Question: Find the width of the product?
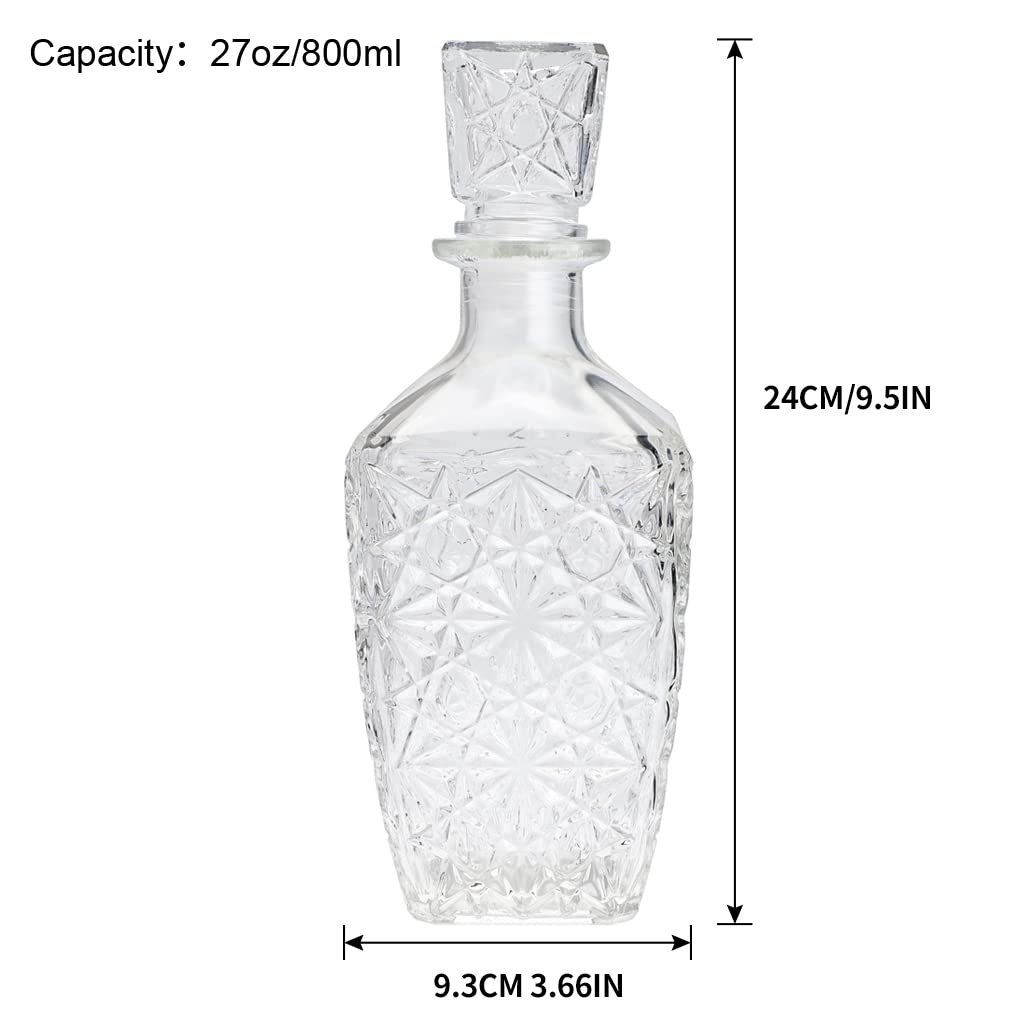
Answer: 3.66 inch